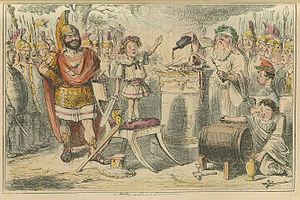
John Leech est un caricaturiste et illustrateur anglais. Il est surtout connu pour sa participation à Punch, un magazine humoristique de satire politique, puis comme l'illustrateur d'Un chant de Noël de Charles Dickens. Leech se conformait aux préjugés de son temps tels que l'anti-américanisme et l'antisémitisme et était partisan de réformes sociales. Les dessins critiques mais aussi humoristiques de Leech à propos de la Guerre de Crimée aidèrent à former l'esprit du public sur l'héroïsme, la guerre et le rôle des Britanniques dans le monde.
Hannibal Barca, généralement appelé Annibal ou Hannibal, né en 247 av. J.-C. à Carthage et mort entre 183 av. J.-C. et 181 av. J.-C. en Bithynie, est un général et homme politique carthaginois, généralement considéré comme l'un des plus grands tacticiens militaires de l'histoire.